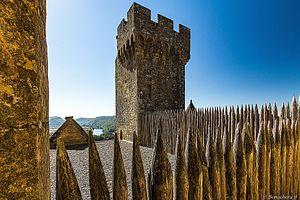
Le donjon roman carré
Le château de Beynac est situé sur la commune de Beynac-et-Cazenac, dans le département de la Dordogne. Ce château est l'un des mieux conservés et l'un des plus réputés de la région. Il a été classé monument historique le 11 février 1944.